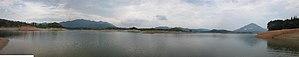
Le réservoir Tianping, aussi connu comme le lac Qingshan, est un grand réservoir situé dans la partie ouest de Ningxiang, dans le Hunan, en Chine. C'est la plus grande étendue d'eau de Ningxiang et le deuxième plus grand réservoir de Ningxiang. Le réservoir est la source de la rivière Wei.